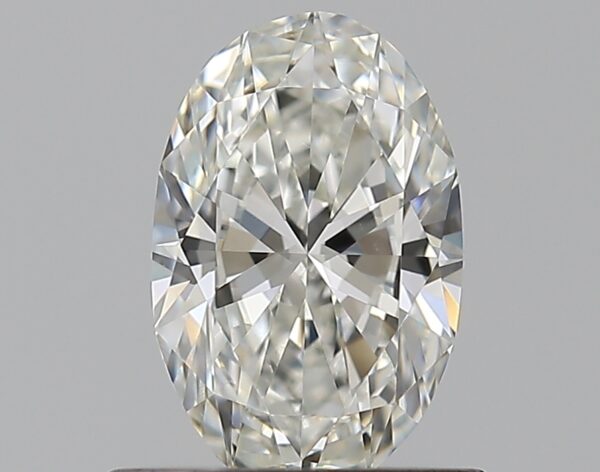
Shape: oval
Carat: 0.56
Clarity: VVS2
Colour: I
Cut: EX
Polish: EX
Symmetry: VG
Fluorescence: F
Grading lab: GIA
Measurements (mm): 6.96 x 4.48 x 2.68